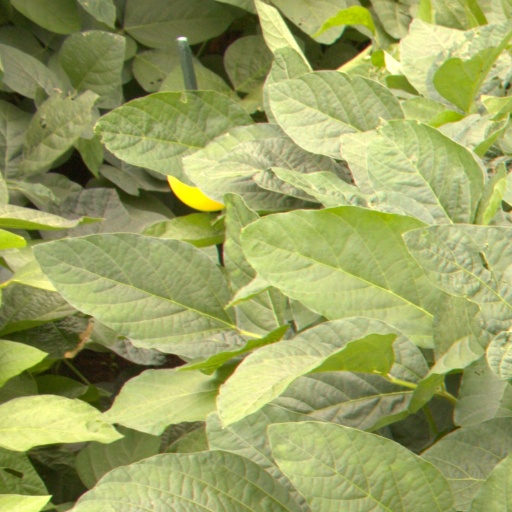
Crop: soybean